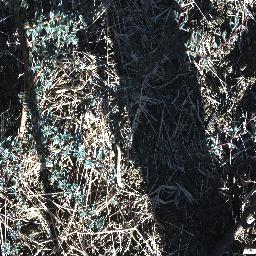
Label: prickly_acacia